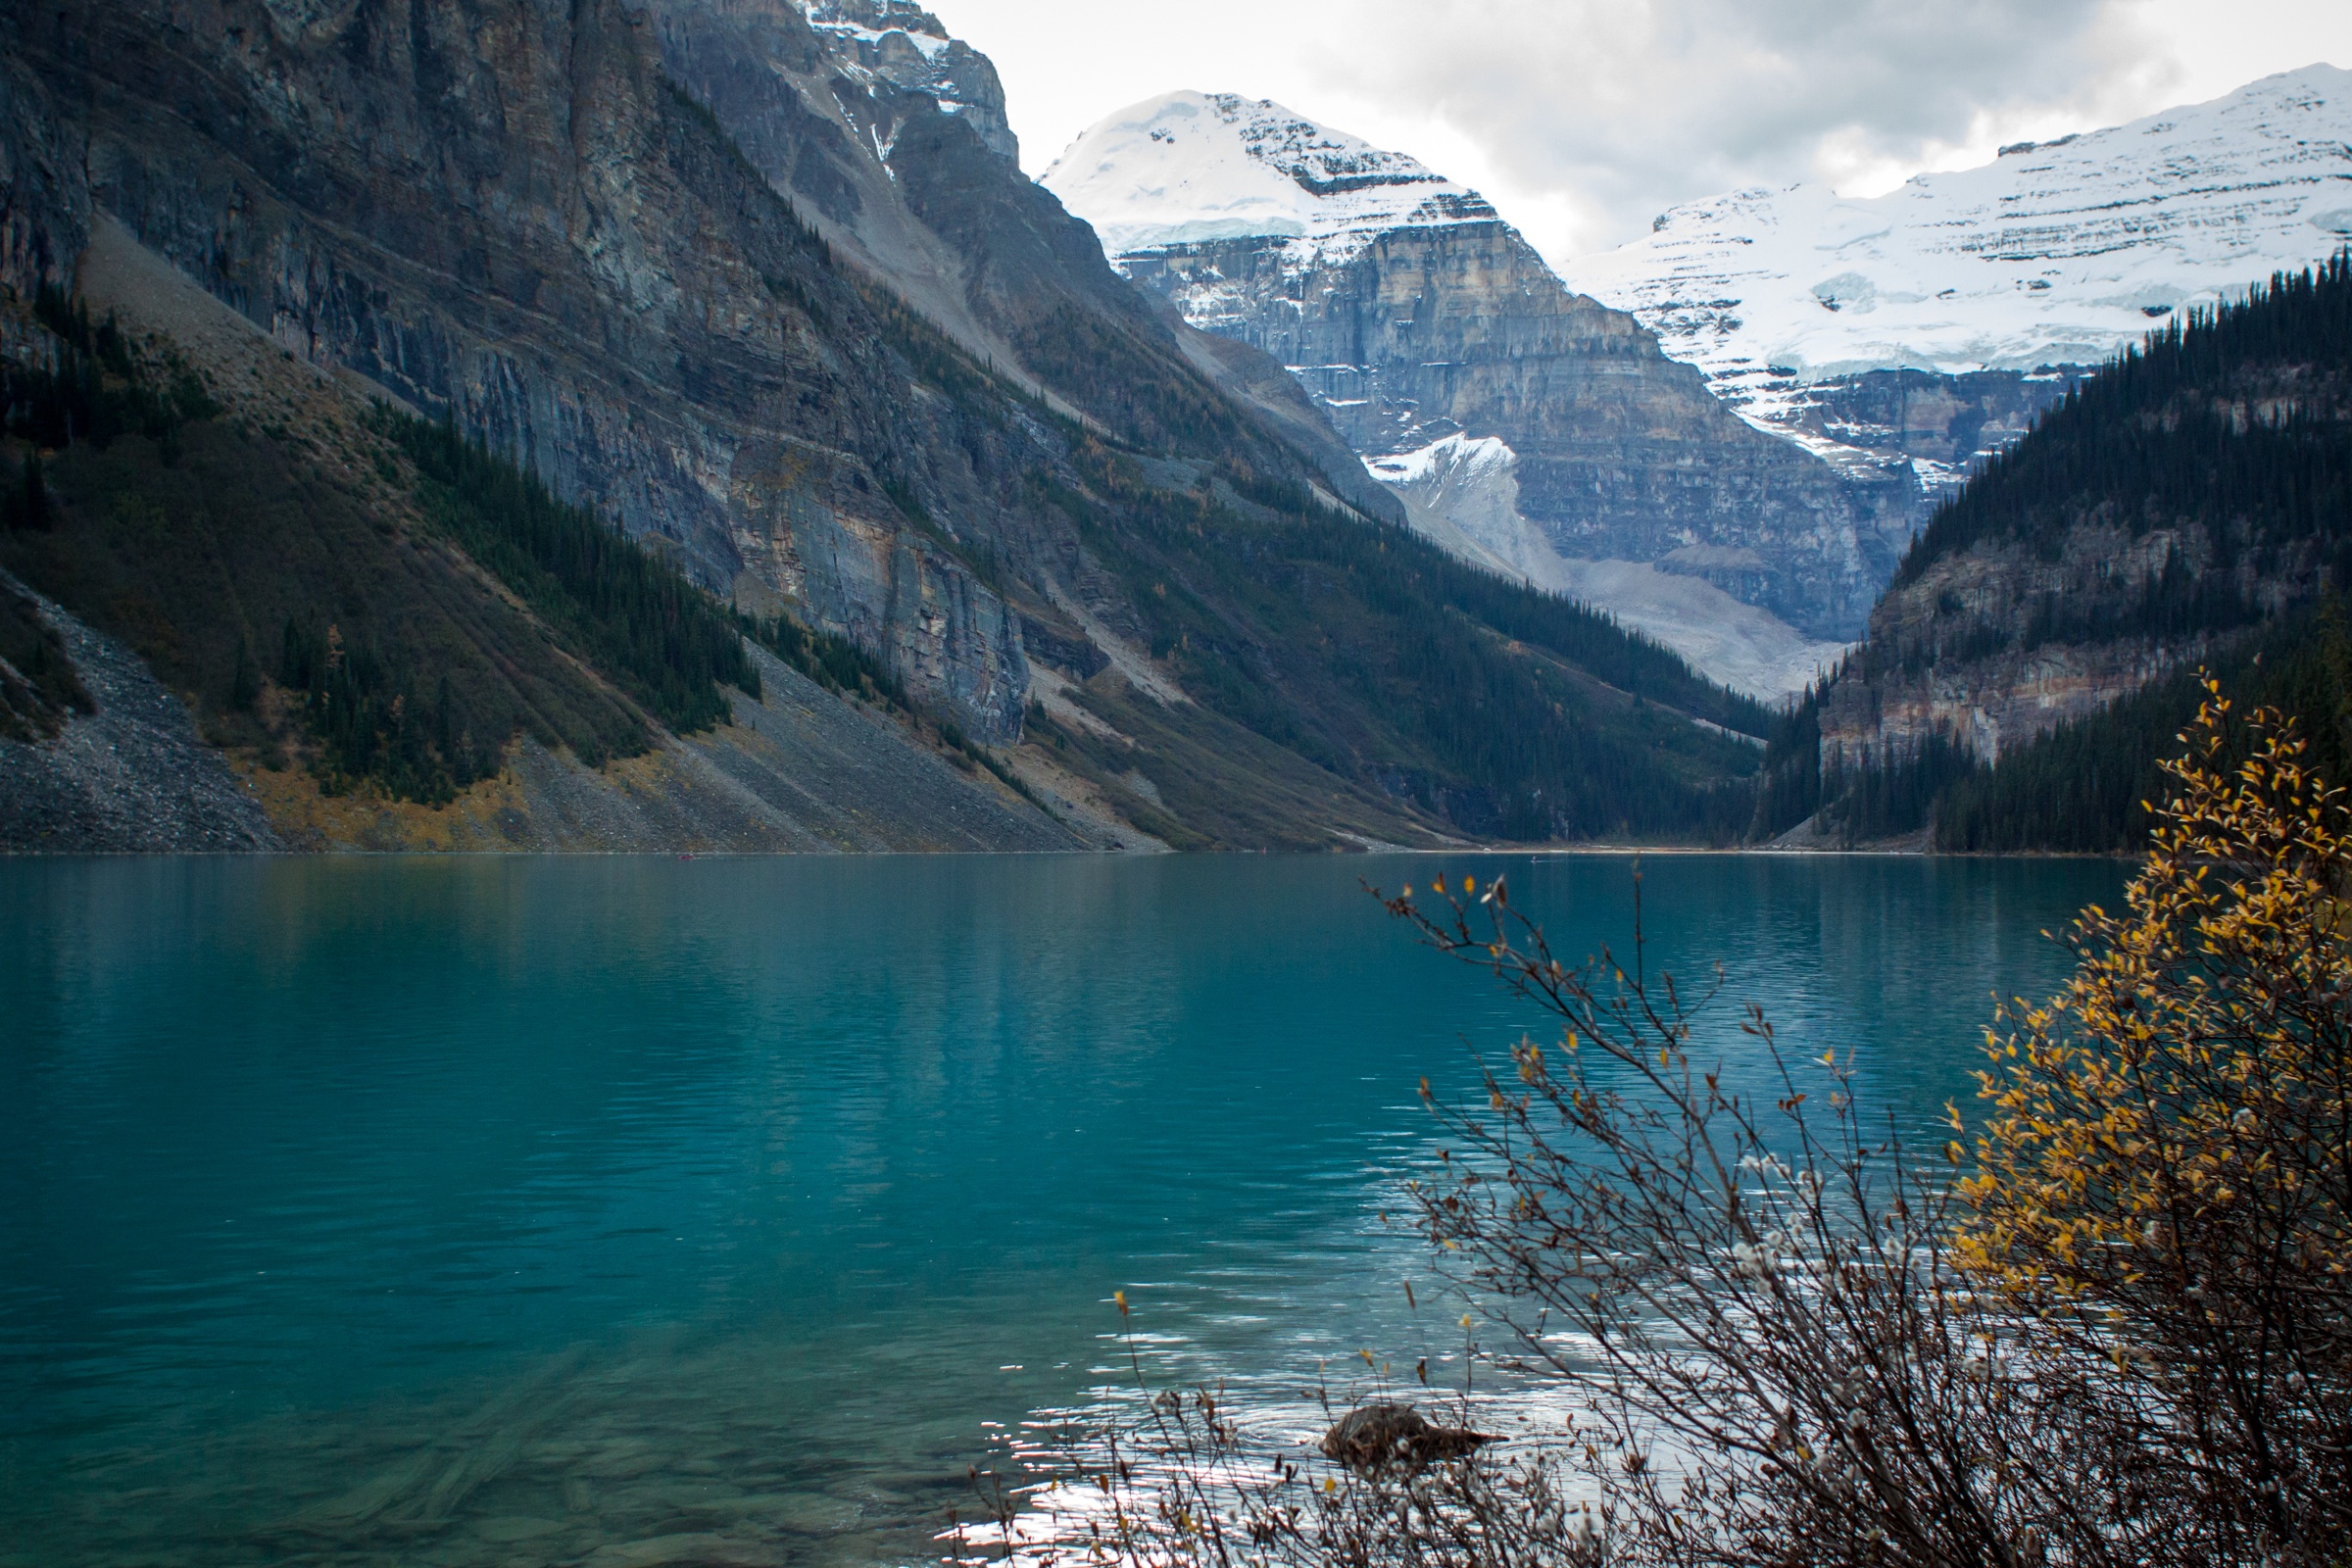
landscape, water, nature, wilderness, mountain, lake, mountain range, reflection, fjord, reservoir, alps, loch, landform, geographical feature, mountainous landforms, glacial landform